Angela Meade

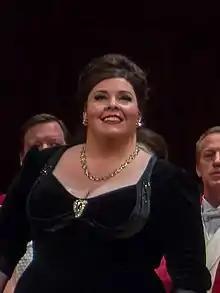
Angela Meade as Alice Ford in "Falstaff" at the Metropolitan Opera, 2013

Meade has won more than 50 vocal competitions, including the Metropolitan Opera National Council Auditions (2007) and the Grand Prize at the Montreal International Musical Competition (2009). In 2011 she was awarded the prestigious Richard Tucker Award and in 2012 she was the recipient of the Metropolitan Opera's Beverly Sills Artist Award.